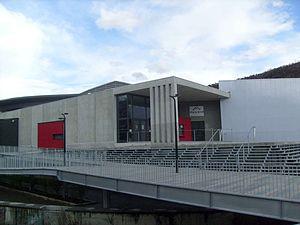
Alp'Arena( entrée du stade de glace)
Le stade de glace Alp'Arena est la patinoire municipale de Gap. Elle portait, avant sa reconstruction de 2010, le nom de patinoire Brown-Ferrand, deux précurseurs du hockey gapençais, Roger Brown et Jean Ferrand.